Mattawa, Ontario

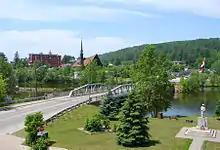
2006 view from downtown Mattawa with Highway 533 and the Mattawa River.

Mattawa is the site of many large wooden statues depicting local historical figures, such as Champlain, Pierre-Esprit Radisson, Médard des Groseilliers, and others. The Mattawa District Museum prominently features a statue of Big Joe Mufferaw, a regional folk hero. The statues are placed widely throughout Mattawa, and in two locations outside the town on nearby Highway 17.